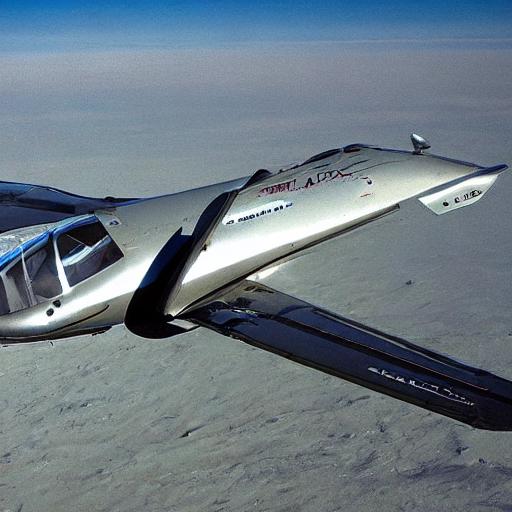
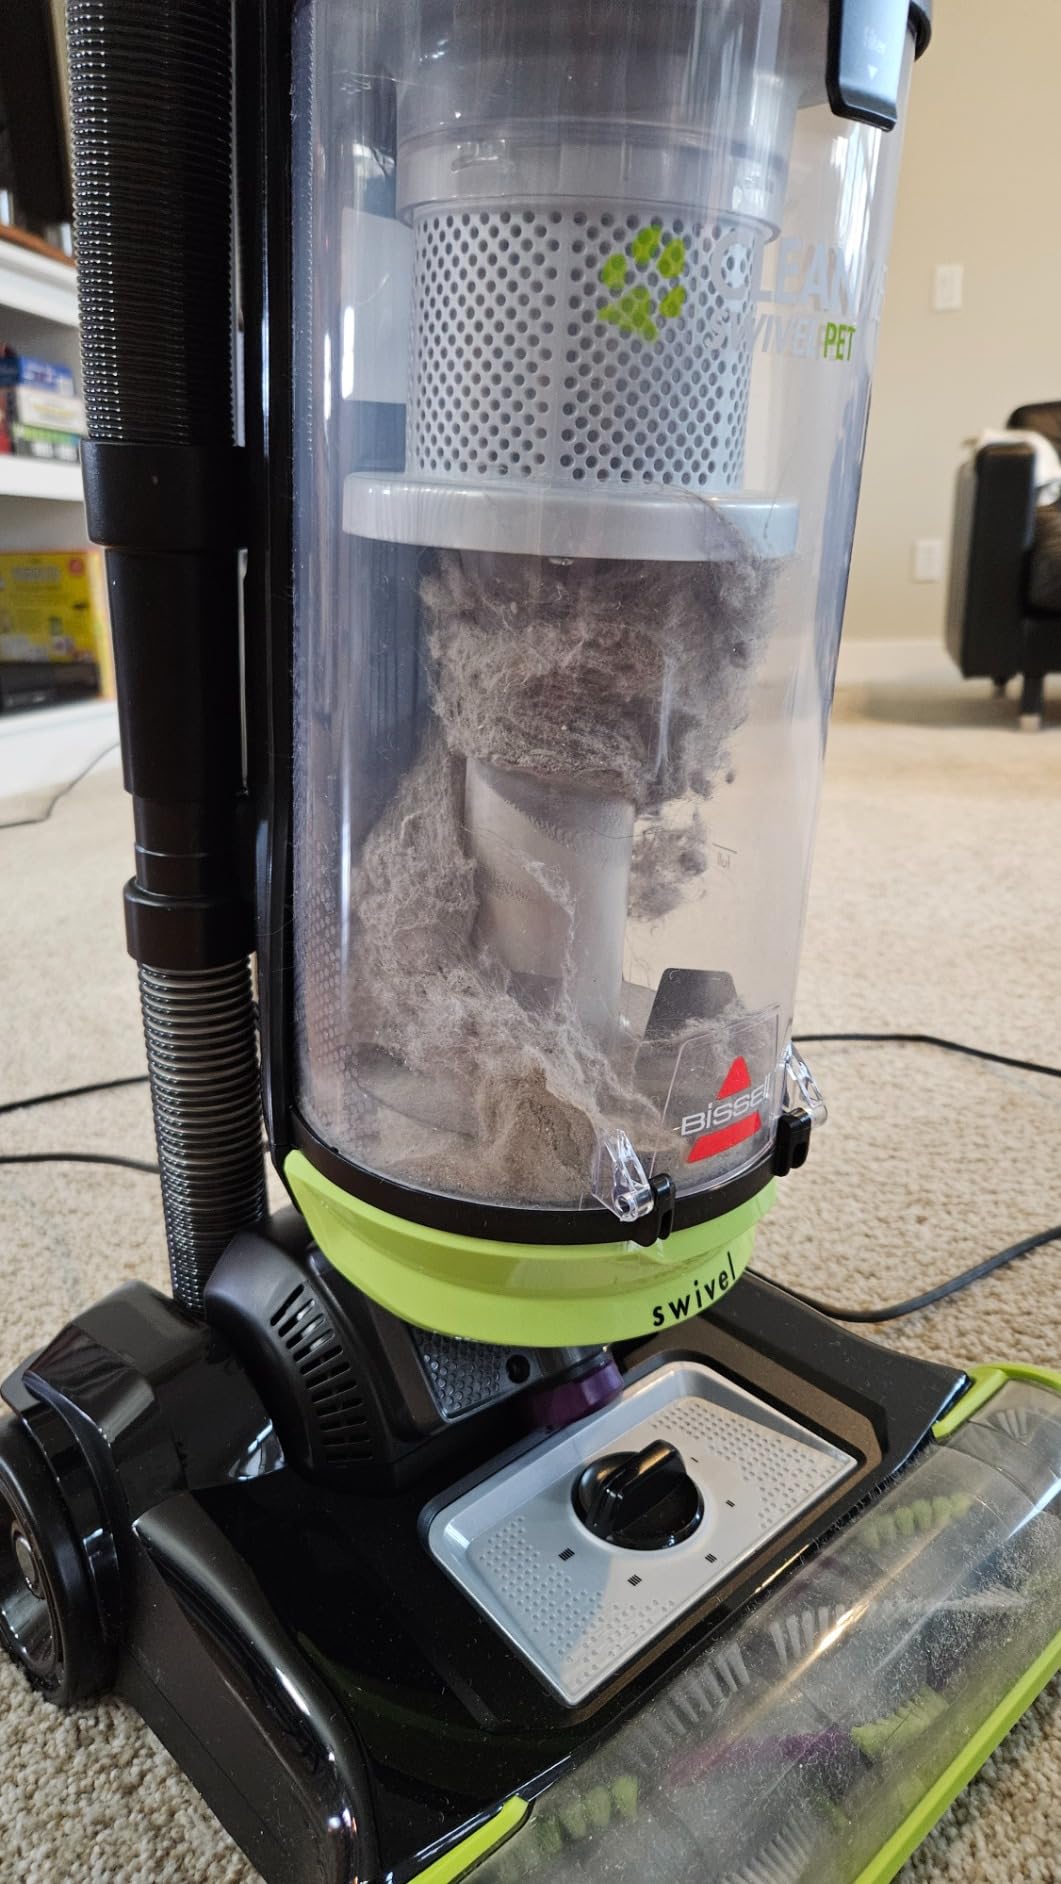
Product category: items_vacuum
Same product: no